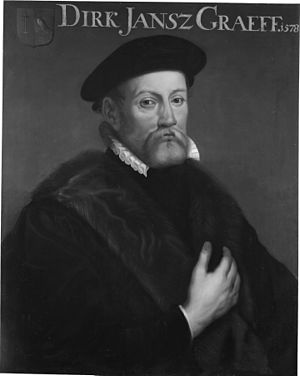
Diederik Jansz Graeff
Diederik Jansz Graeff, heer af Vredenhof var en nederlandsk skibsreder, købmand og politiker.